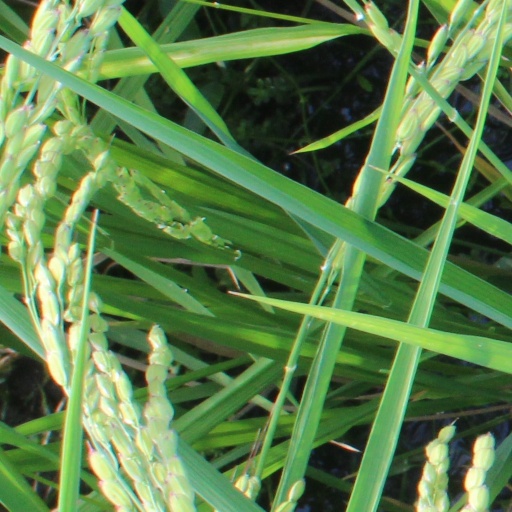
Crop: rice